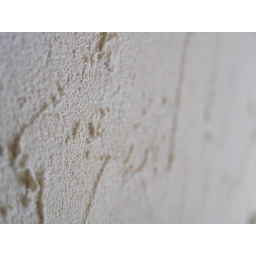
white wall that I painted.there are powder of Italian marble stone in it.